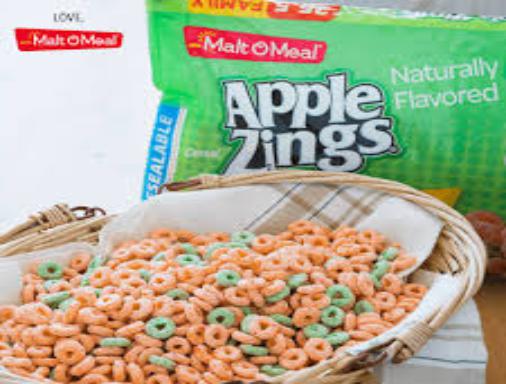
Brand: Apple Zings
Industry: Food